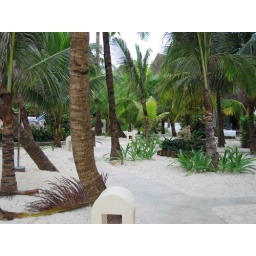
The path above slowly transits from lush green grass to sand, as we near the beach.